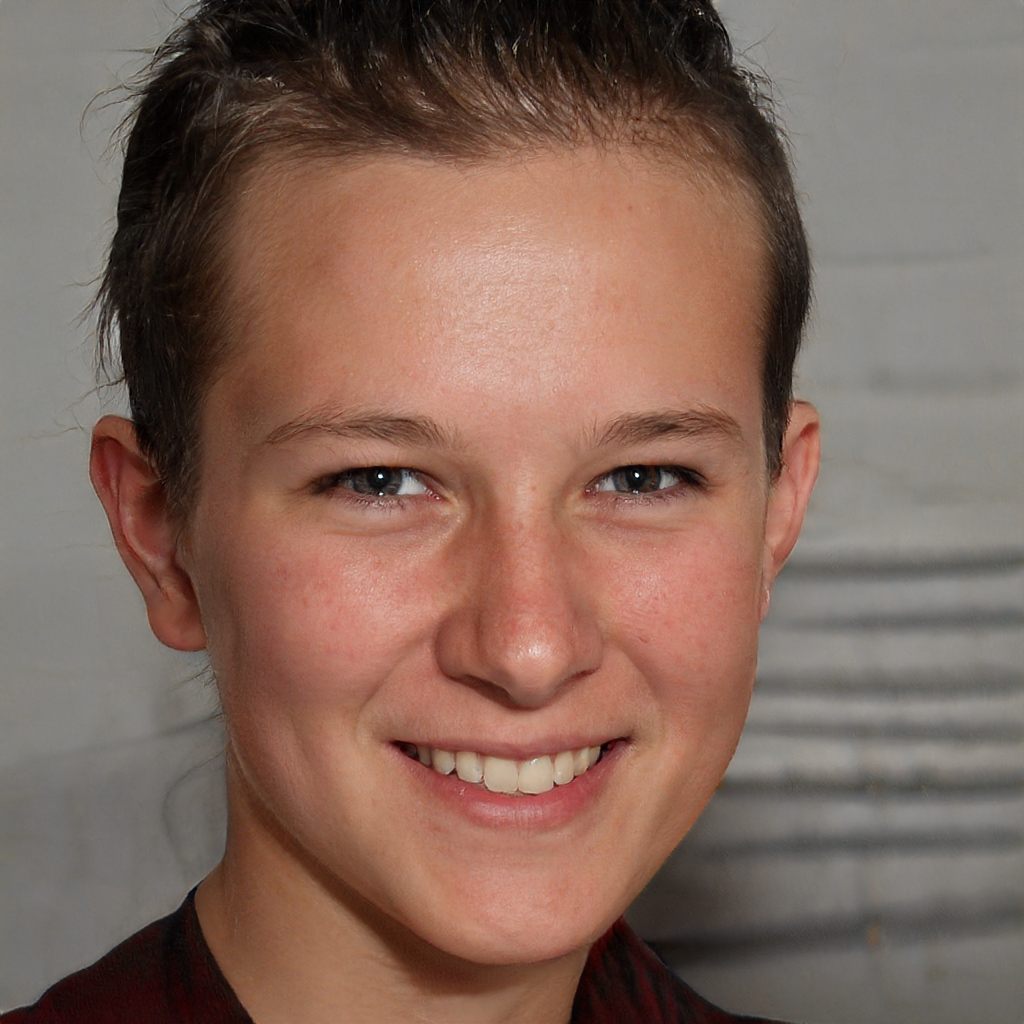
Gender: Female